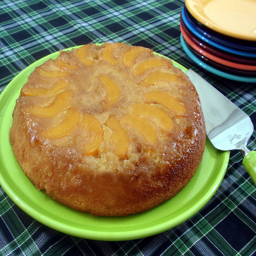
The fruit topped cake is on a plate on the table.
A pie of some sort on a green plate.
A peach cobbler cake on a plate with a cutting utensil.
Pineapple up- side-down cake on table with plates and cutting knife.
A circular piece desert on a green plate